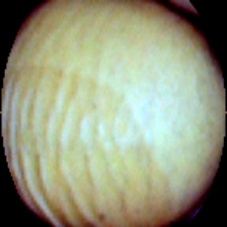
Label: Intact